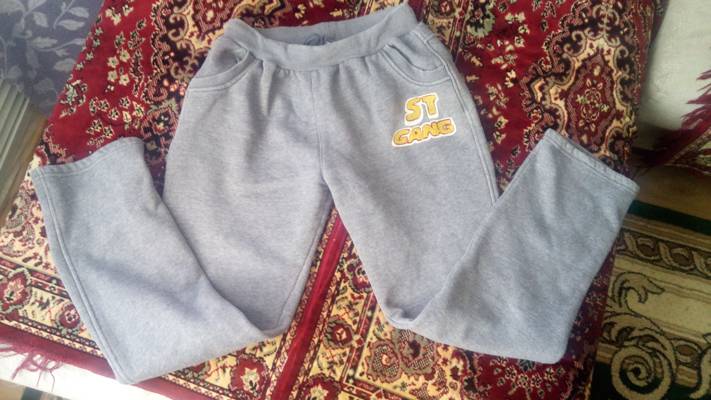
Waste category: clothes